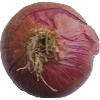
Label: Onion Red 1